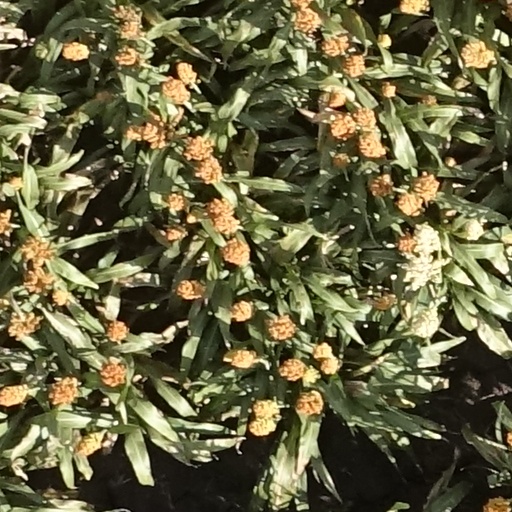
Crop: sorghum